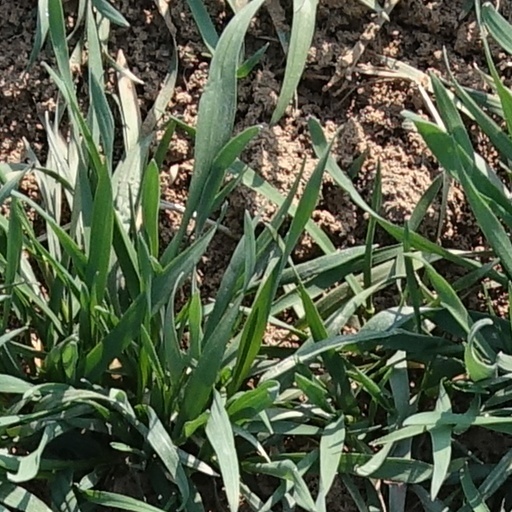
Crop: wheat